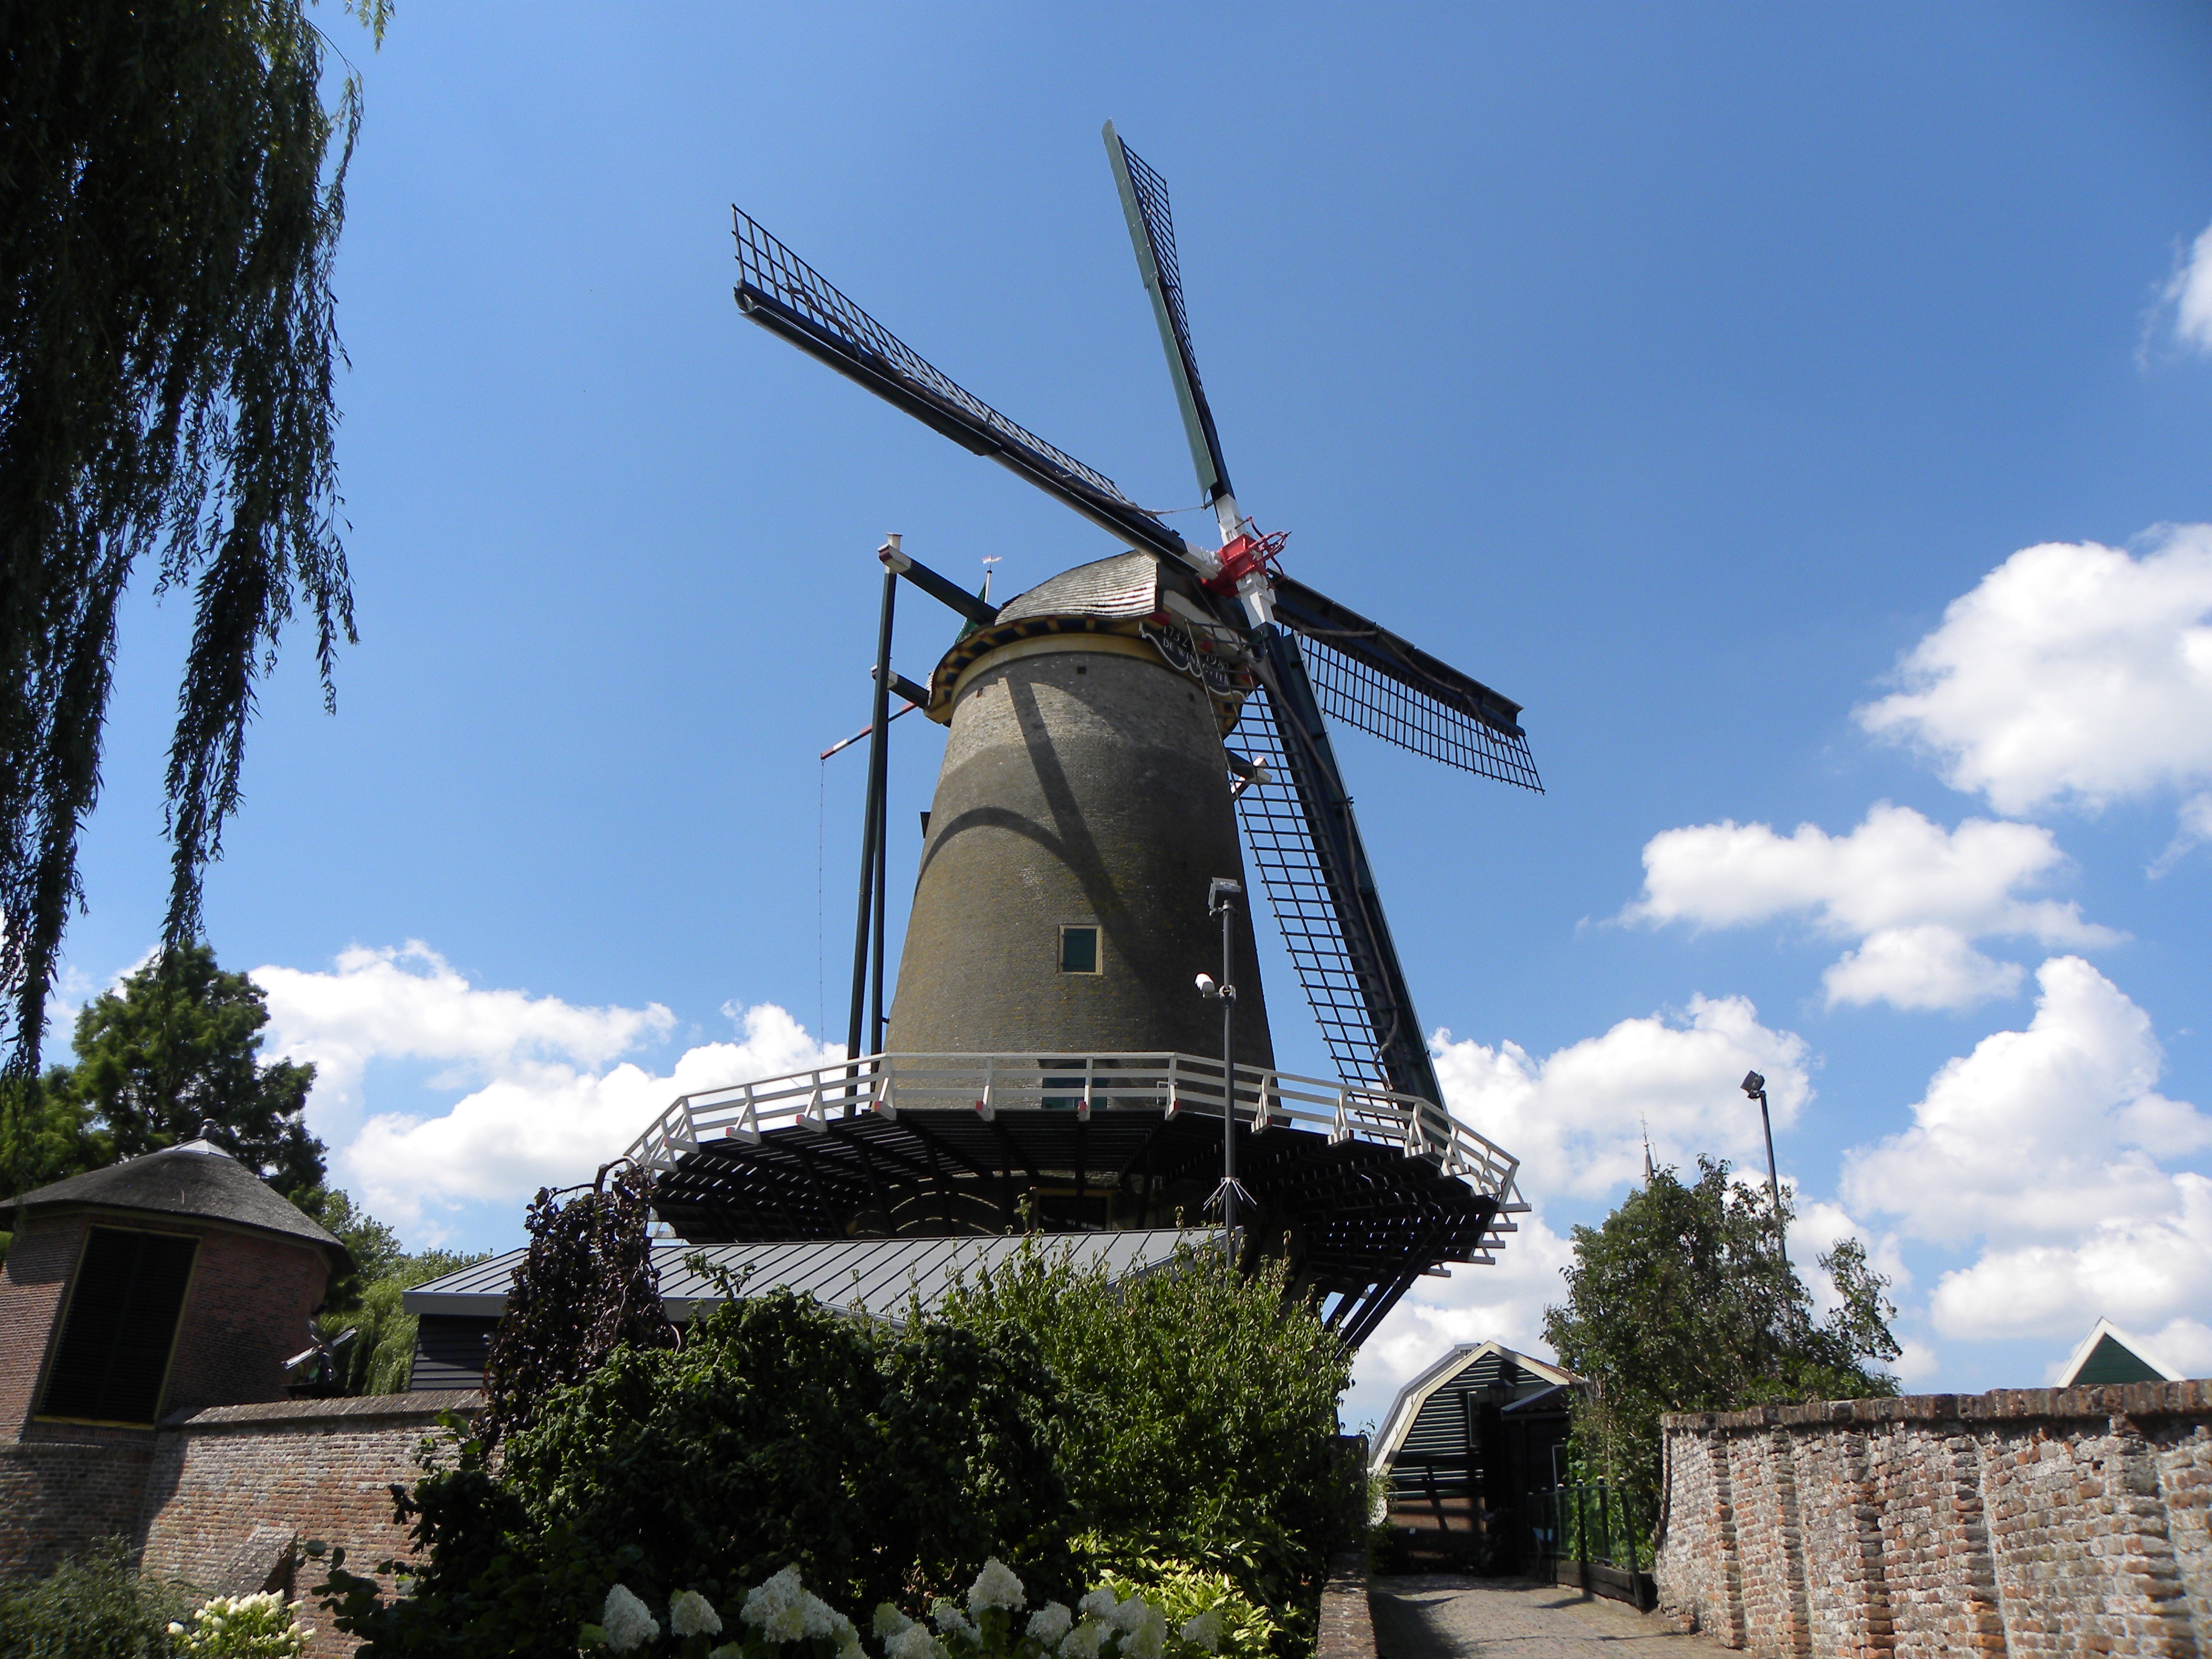
windmill, wind, building, wind energy, historic building, holland, netherlands, mill, historical, ijsselstein, wicks, wind mill, mill blades, wooden wicks